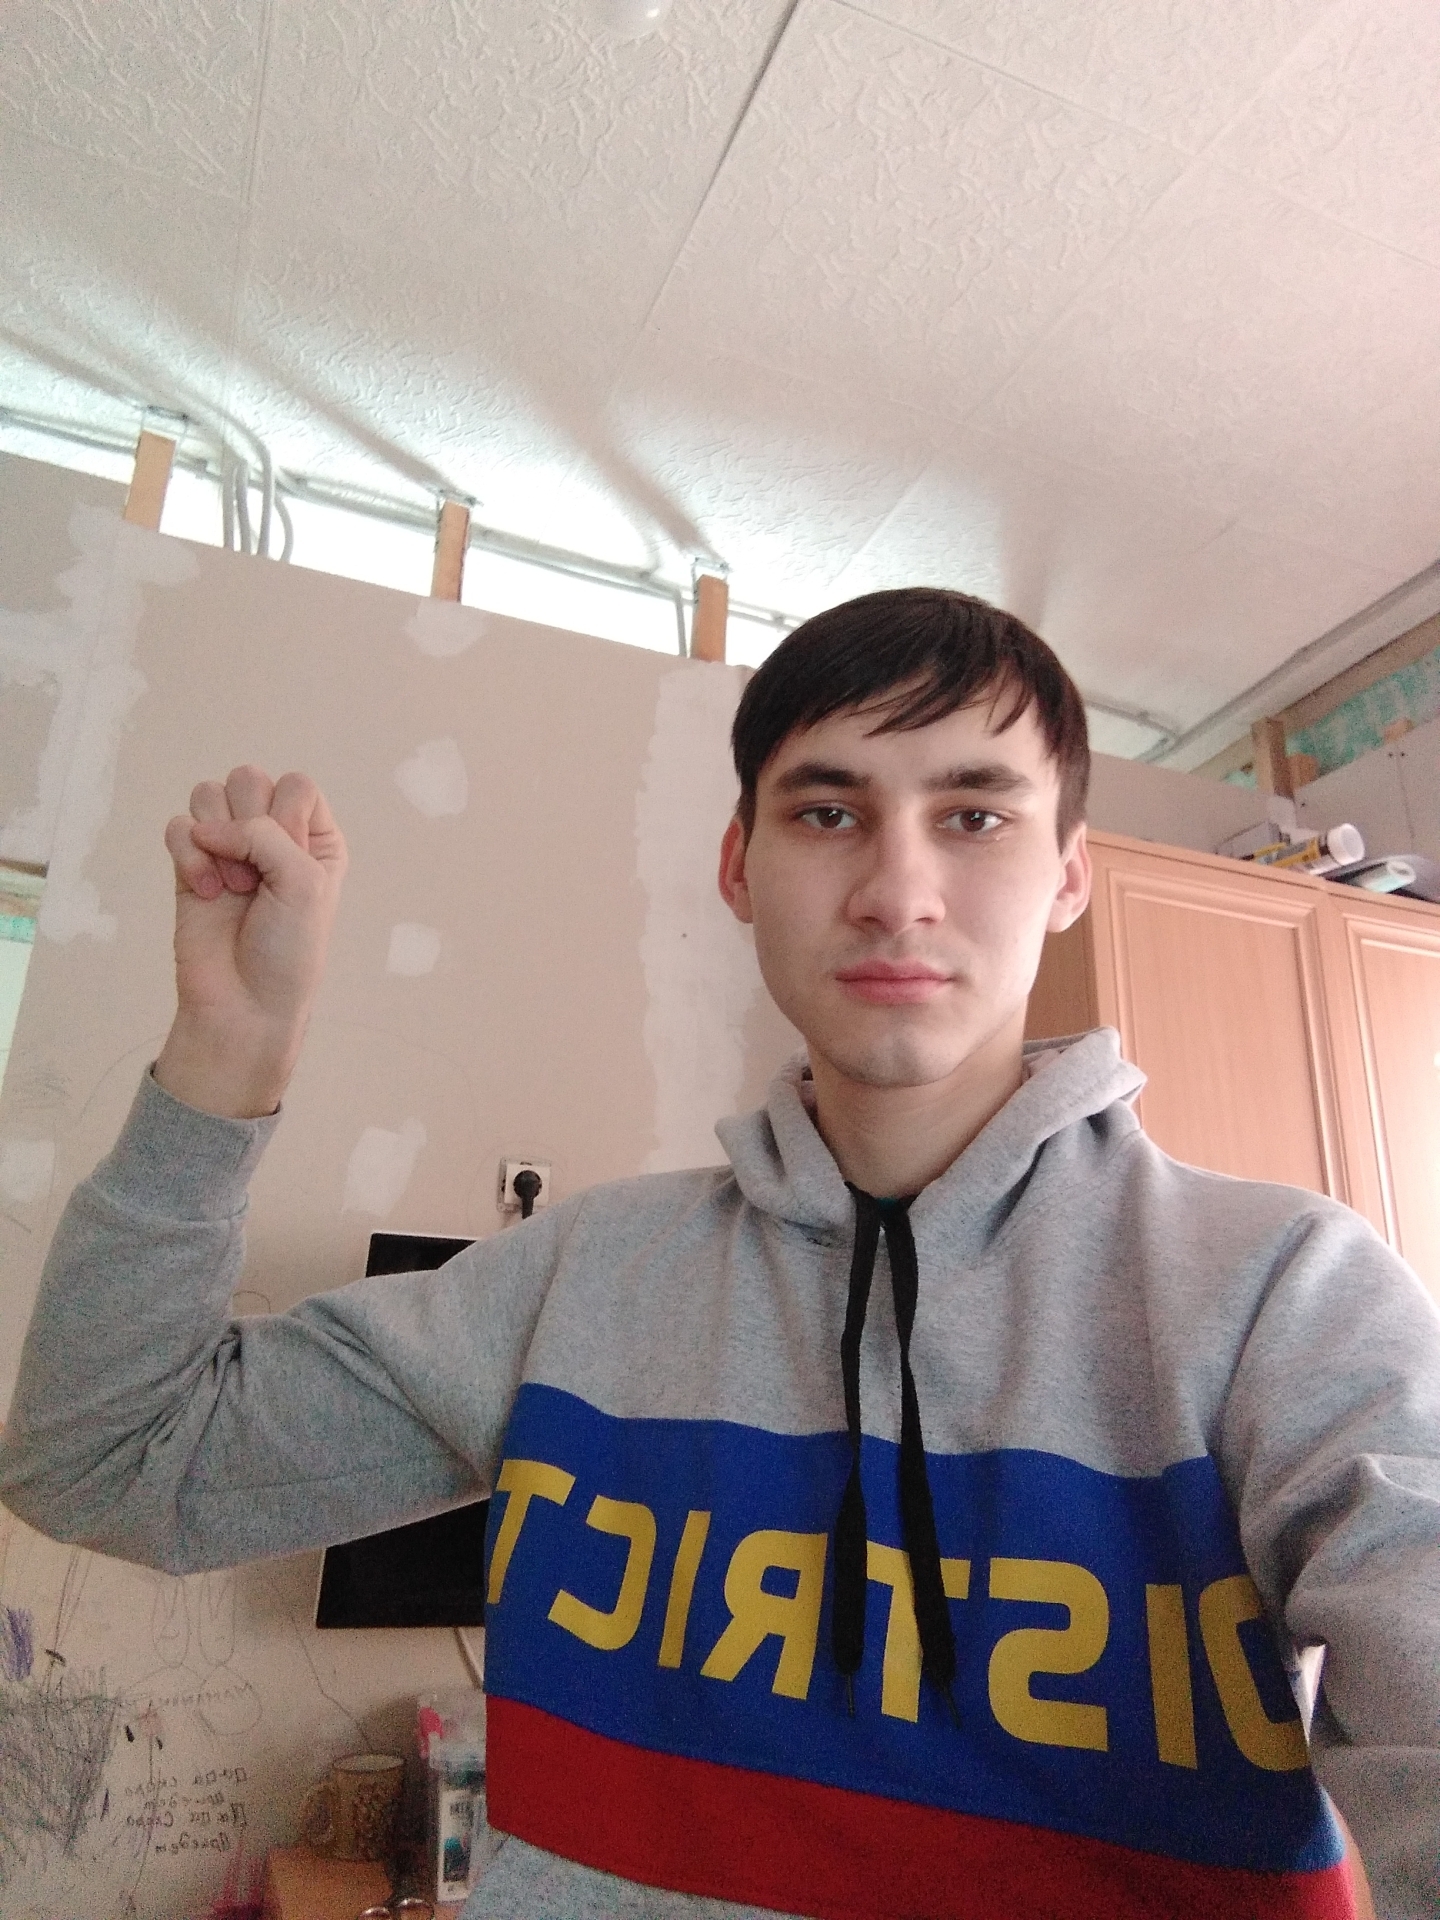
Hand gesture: fist